Chilean National Museum of Fine Arts

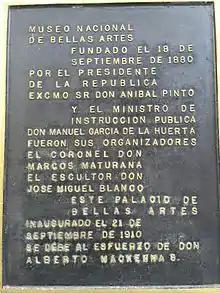
Foundational Plate of the National Museum of Fine Arts

The museum was officially founded on September 18, 1880, and originally named (National Painting Museum).